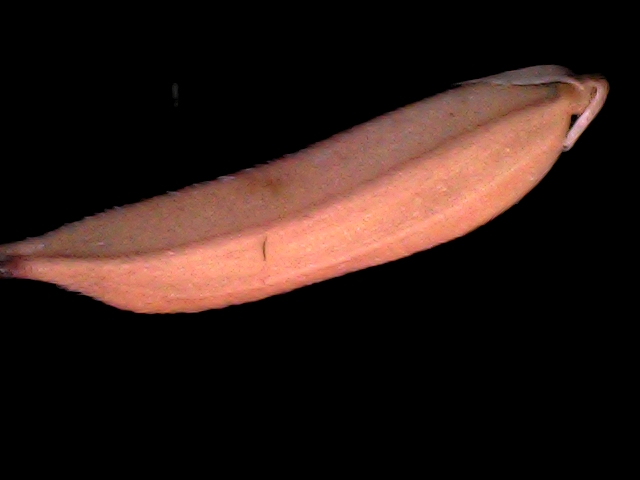
Rice variety: BD70